A Game of Thrones

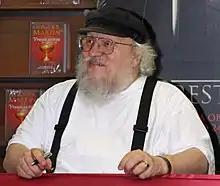
Martin at a book signing in Ljubljana, Slovenia (2011)

George R. R. Martin was born and raised in Bayonne, New Jersey. His family were poor, lived on a government housing project, and did not own a car. He started writing in childhood and sold horror stories to other children for a nickel. Martin's passion for comic books led to his interest in science fiction and fantasy and, as a teenager, he wrote superhero fiction for fan magazines. His first published work was a science-fiction story for "Galaxy Science Fiction" in 1971. At Northwestern University, Martin studied journalism, and he was a conscientious objector to the Vietnam War—he performed alternative service instead.